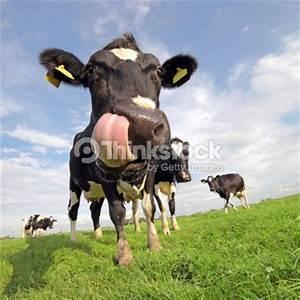
cow